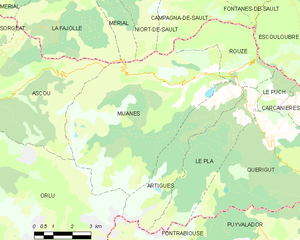
Carte des communes françaises: Mijanès
Mijanès est une commune française, située dans le département de l'Ariège en région Occitanie.